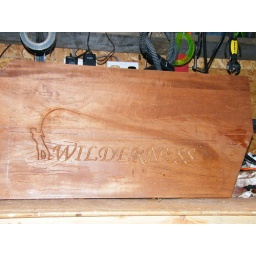
house sign in the making 1 hours work so far